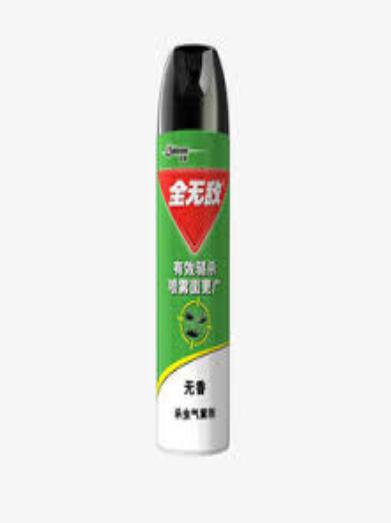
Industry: Necessities